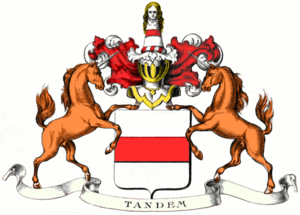
Blason de la famille Taets van Amerongen